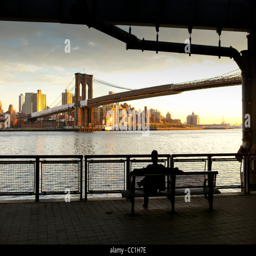
pictures showing late gothic revival structure and in